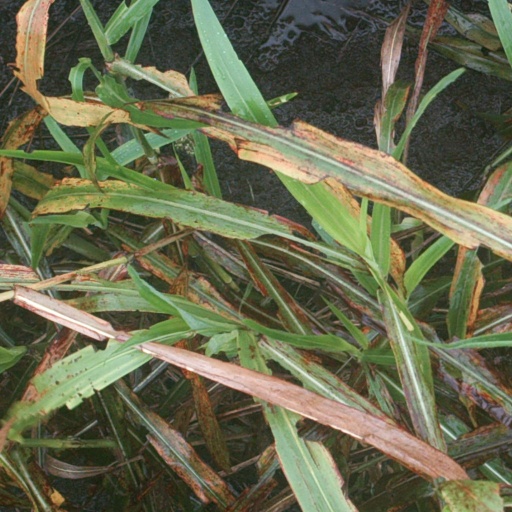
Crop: sorghum